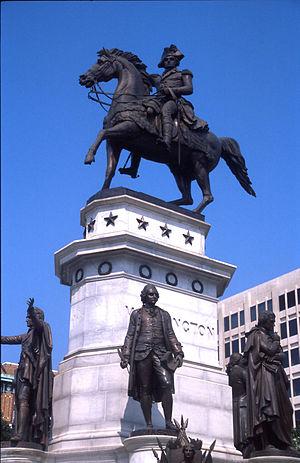
La fonderie royale de Munich est une fonderie d'art coulant exclusivement du bronze qui exista entre 1822 et 1931. Beaucoup de statues de Munich et de ses environs y ont été réalisées.